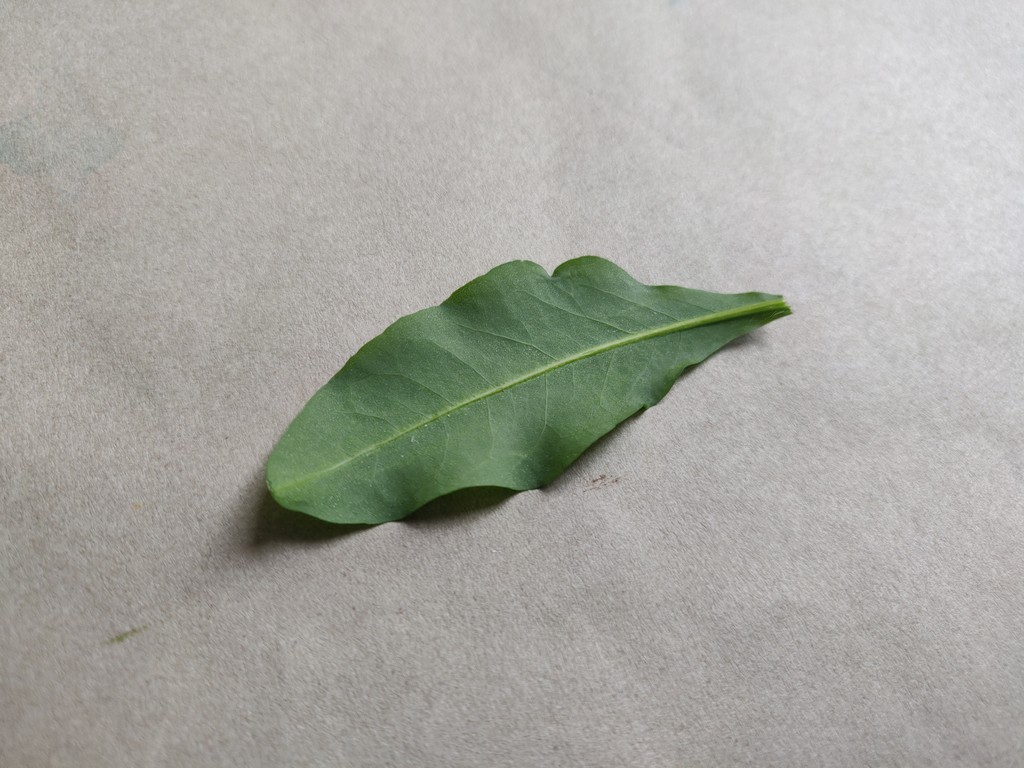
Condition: Healthy
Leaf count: single
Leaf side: back